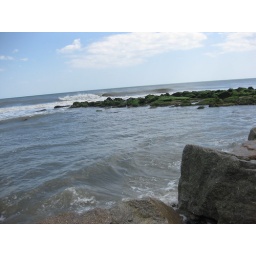
All the green rocks are covered by water at high tide